Majapahit Terracotta

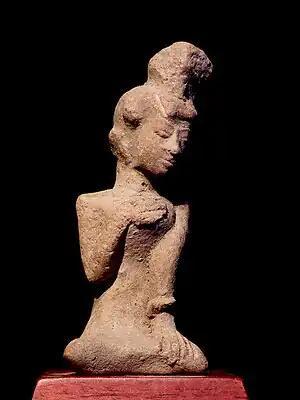
Majapahit figurine

Many small heads are found in the surrounding environs with no bodies. These range in size from 3 cm up to 10 cm. Many of these heads show Javanese features with hair style and ear ornamentation. Some think that the reason there are so many more heads and headless bodies found than complete figurines is that they were decapitated in ritual offerings. If one is to look at contemporary Bali as a shadow of Majapahit, even today a small ceremony is sometimes performed in which a pair of small figures are placed on the rice field wall. These are made out of clay, unfired and are left to be reabsorbed by the elements, For the most part these heads are solid, but occasionally thin walled examples are found. It is postulated that the more heavily ornamented faces represent ladies belonging to the upper classes.